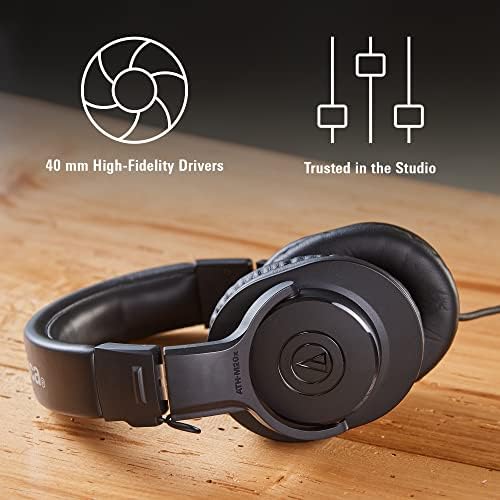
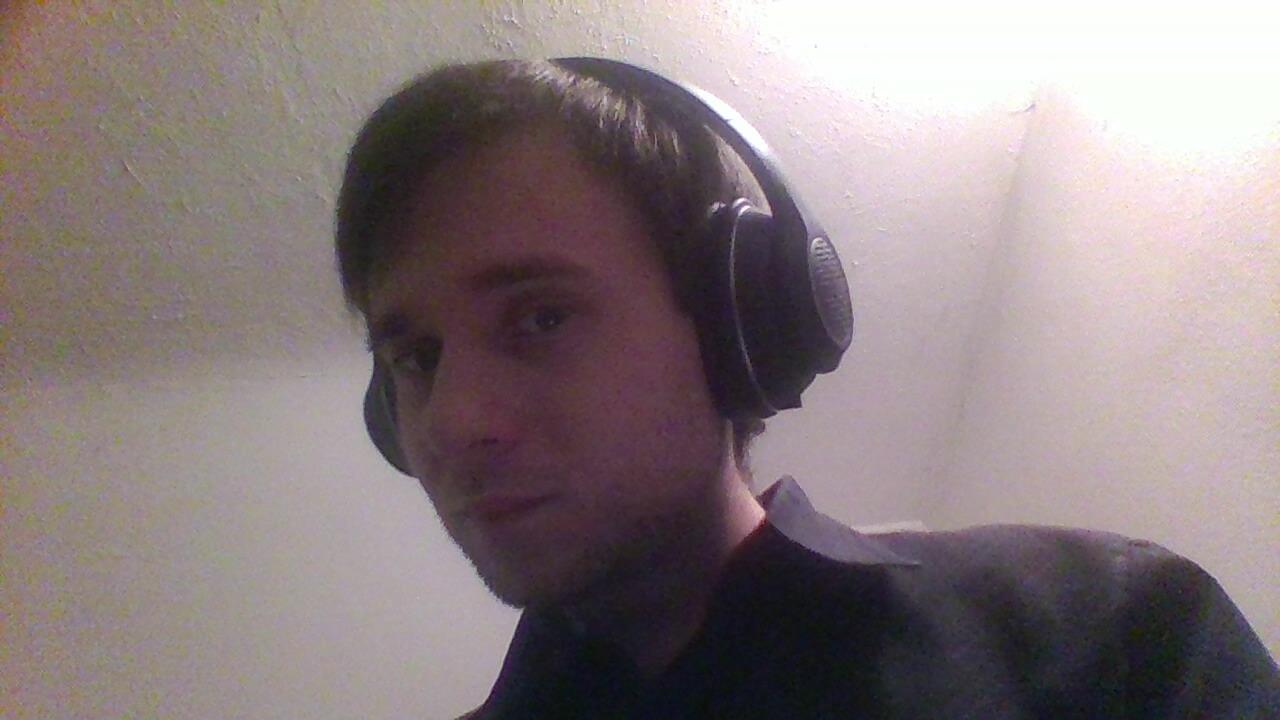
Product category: headphones
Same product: no